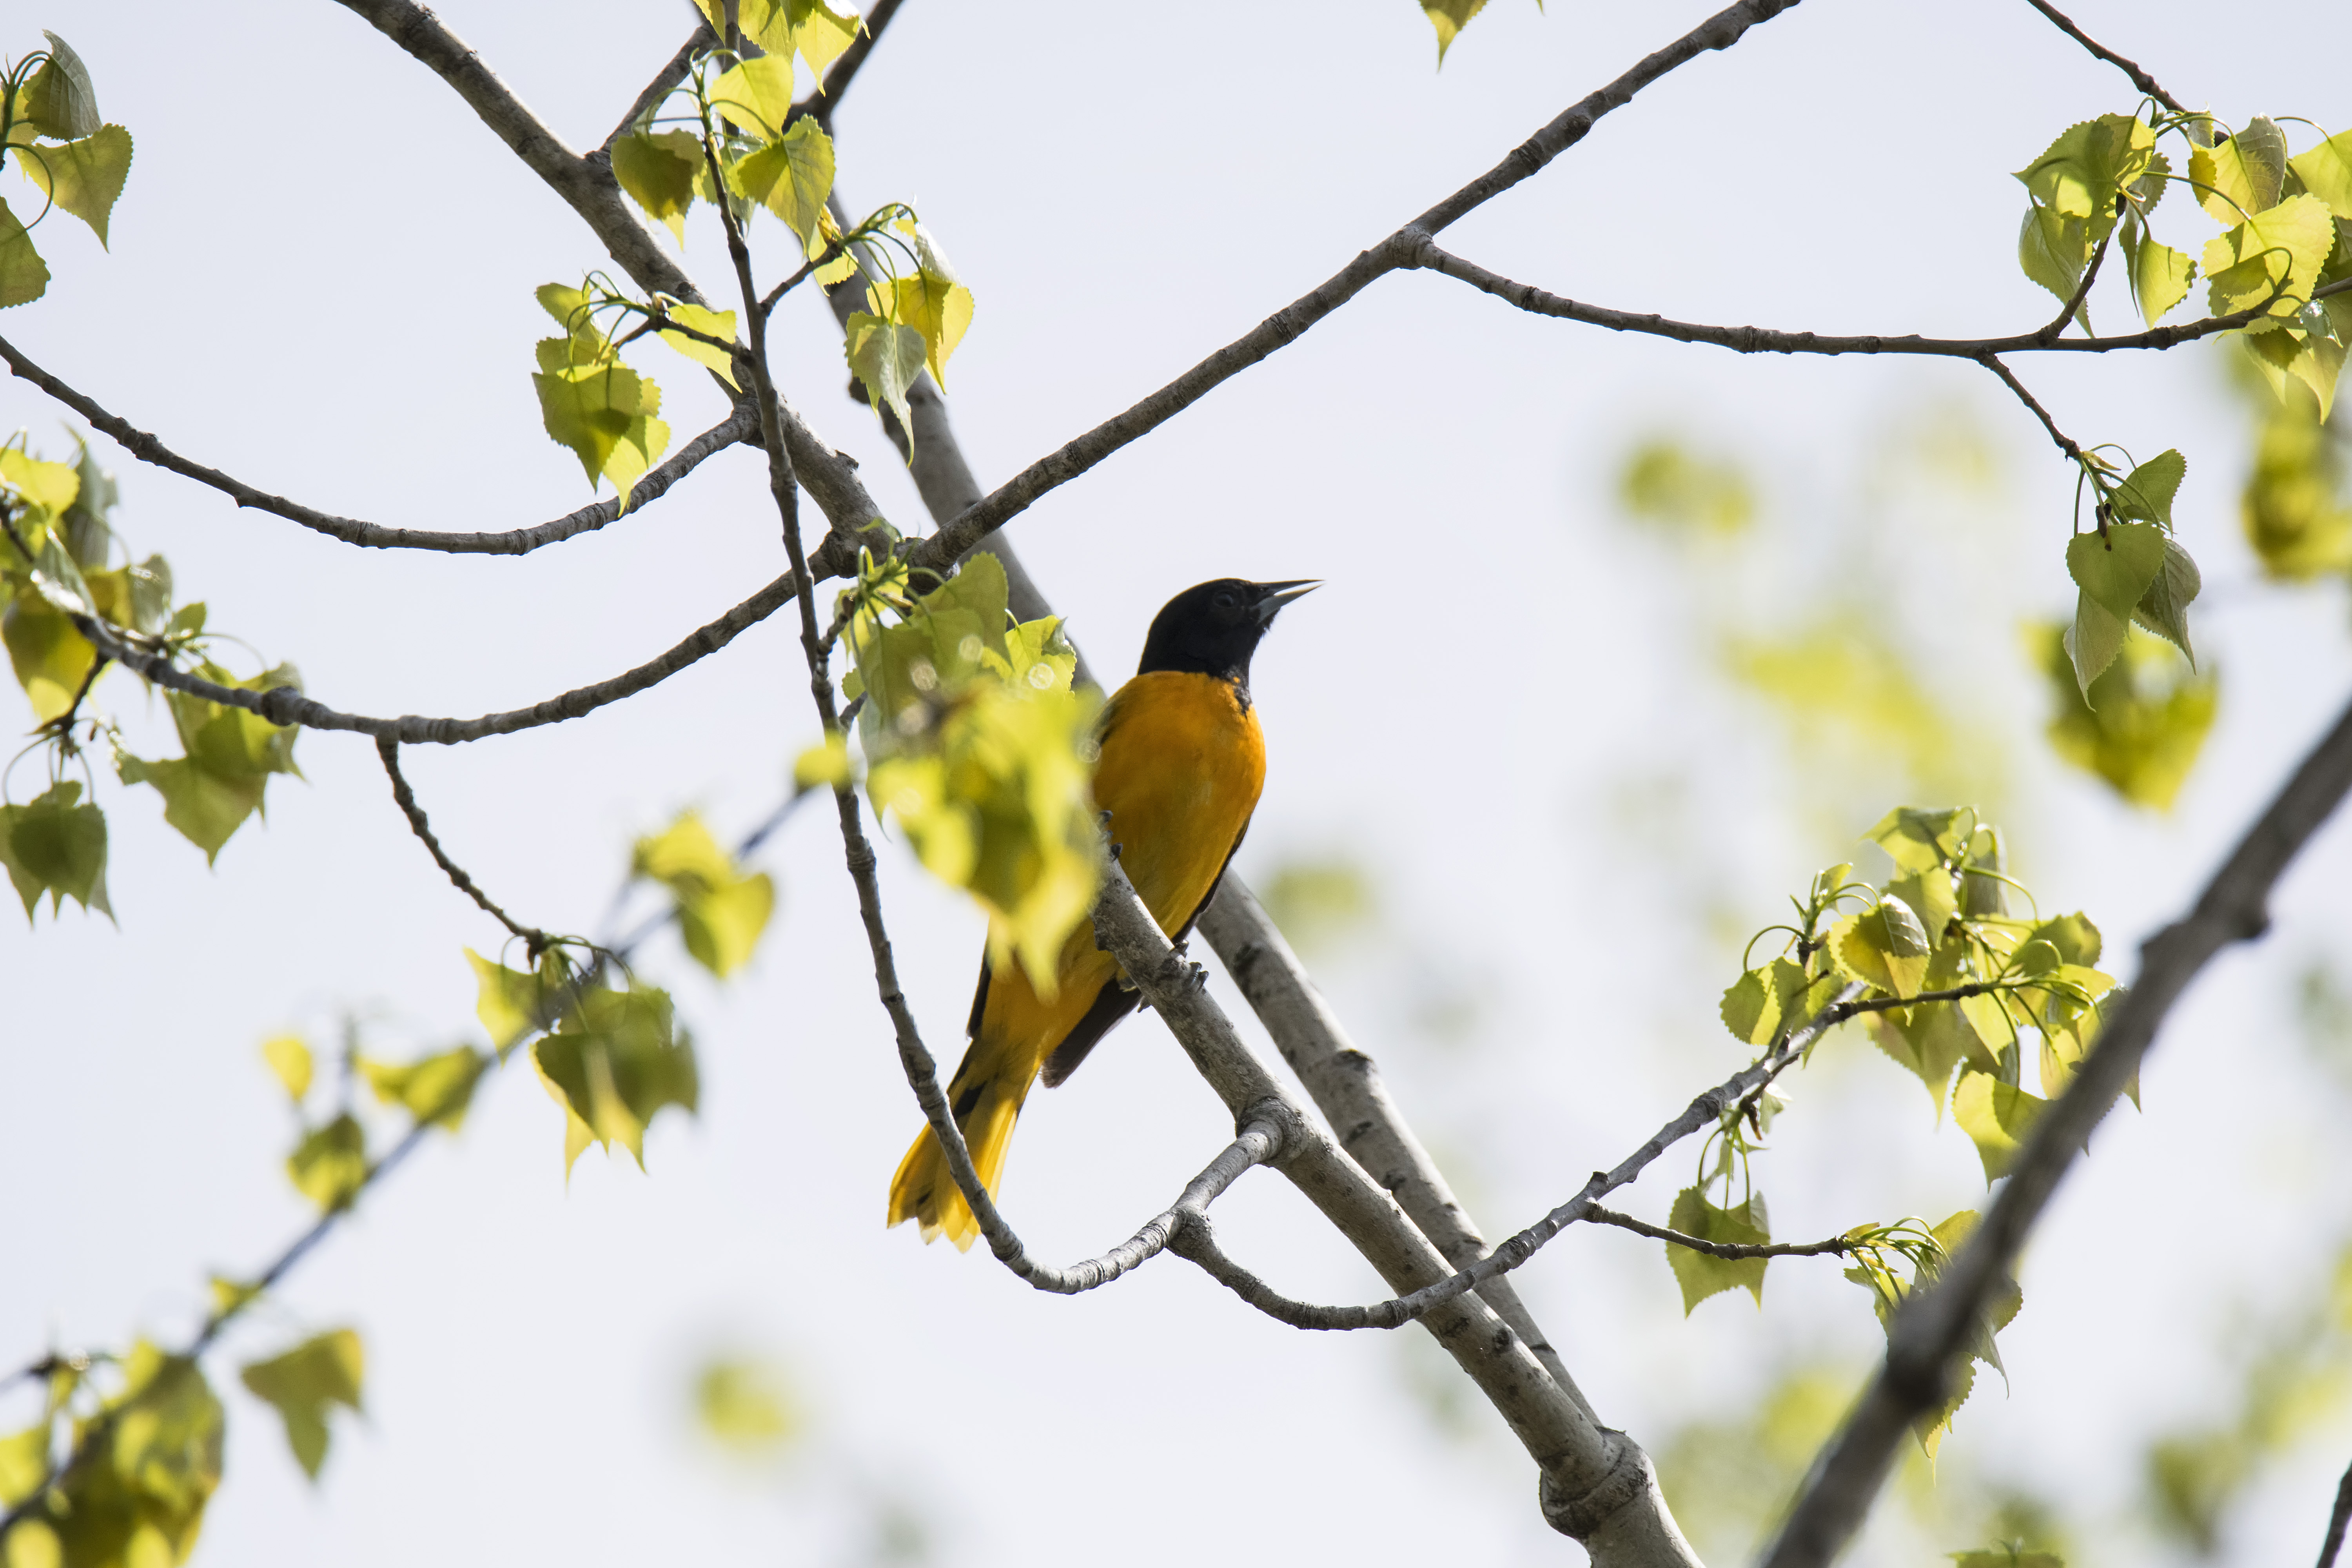
nature, branch, bird, leaf, flower, wildlife, yellow, flora, fauna, de, canada, vertebrate, quebec, finch, baltimore, sherbrooke, oiseau, oriole, old world flycatcher, perching bird